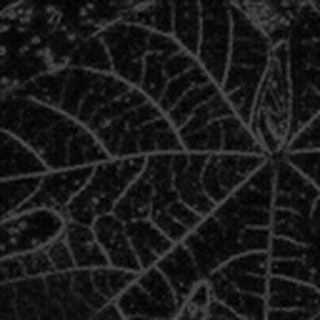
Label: healthy_cotton